Jacob Bromwell (company)

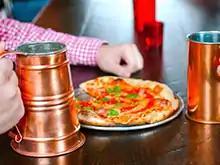
The company supplied pioneering families with a multitude of household goods.

Jacob Bromwell (born 1785), a soldier of the War of 1812 and entrepreneur, moved from Baltimore, Maryland to Cincinnati, Ohio via the Ohio River on a flatboat. He became the first wire goods manufacturer when he established The Bromwell Brush and Wire Goods Co. in 1819 and filed for incorporation on February 12, 1883. The company supplied pioneering families with a multitude of household goods. He founded his company in a six-story building at 181 Walnut Street in downtown Cincinnati, Ohio. The company occupied all six floors and boasted over 1,000 products in its catalogue, many of which won awards.